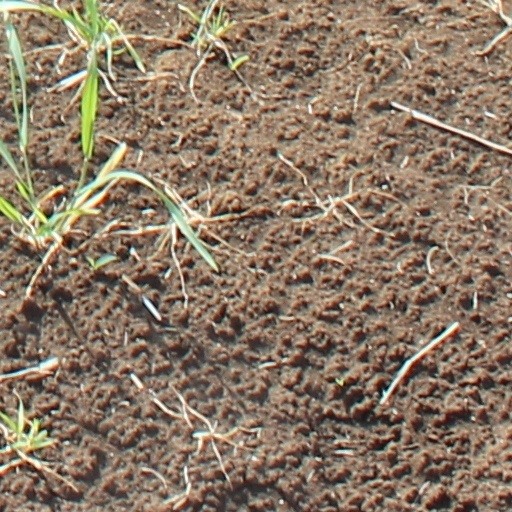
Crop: wheat